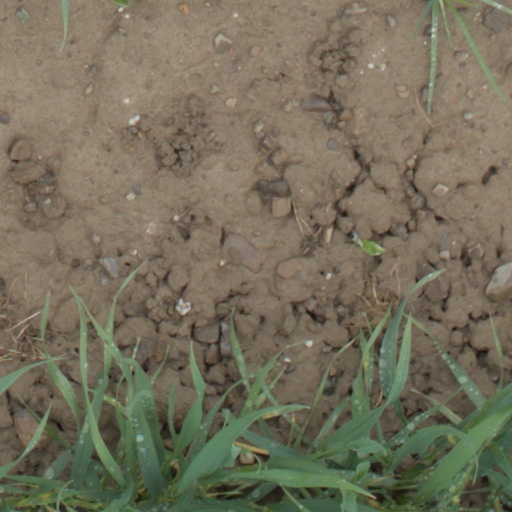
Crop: wheat